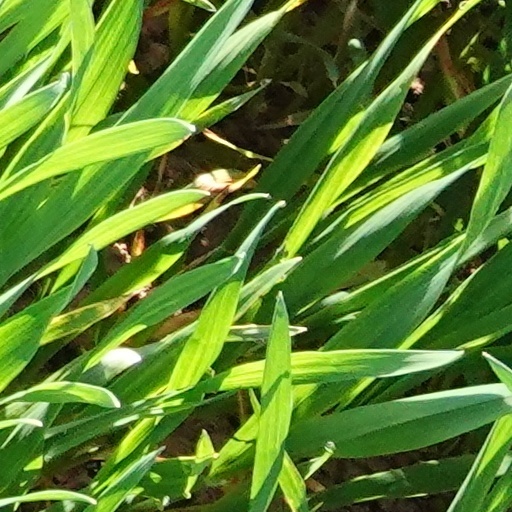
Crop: wheat